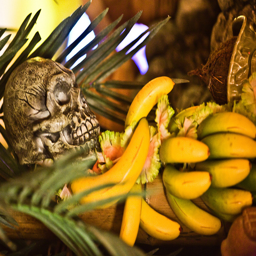
a skull sits next to a pack of bananas
Bananas are on a shelf next to a fake skull.
A skull sits on top of bananas among leaves.
This is a picture of a skull with several bananas.
There was a pile of bananas sitting right next to a scull.